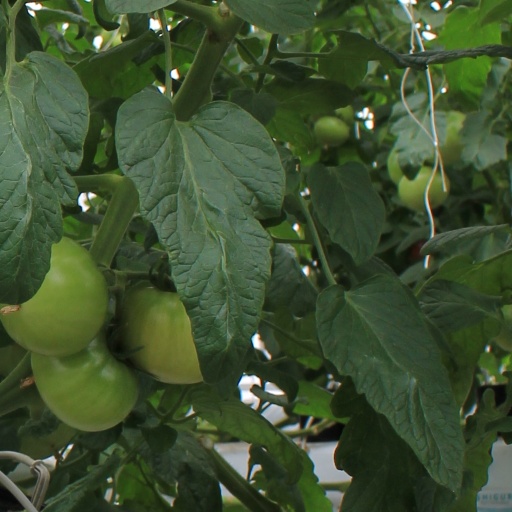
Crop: tomato